Foxaspis

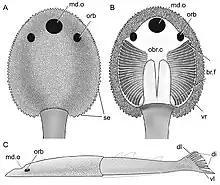
Reconstruction of "Foxaspis"

The tail of "Foxaspis" is notable, being asymmetrical with nine thin projections covered in scales. These spines may have been covered in a fin web. The tail of "Tujiaaspis", a closely related galeaspid, lacked these structures and was generally symmetrical. Galeaspids like "Foxaspis" and "Tujiaaspis" were likely relatively fast swimmers compared to other contemporary jawless and jawed fish.